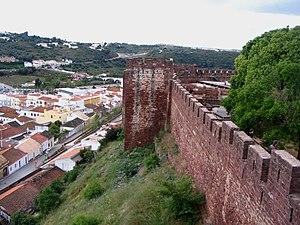
Silves: Portugal - Algarve
Silves est une ville et une municipalité portugaise situé dans le district de Faro.